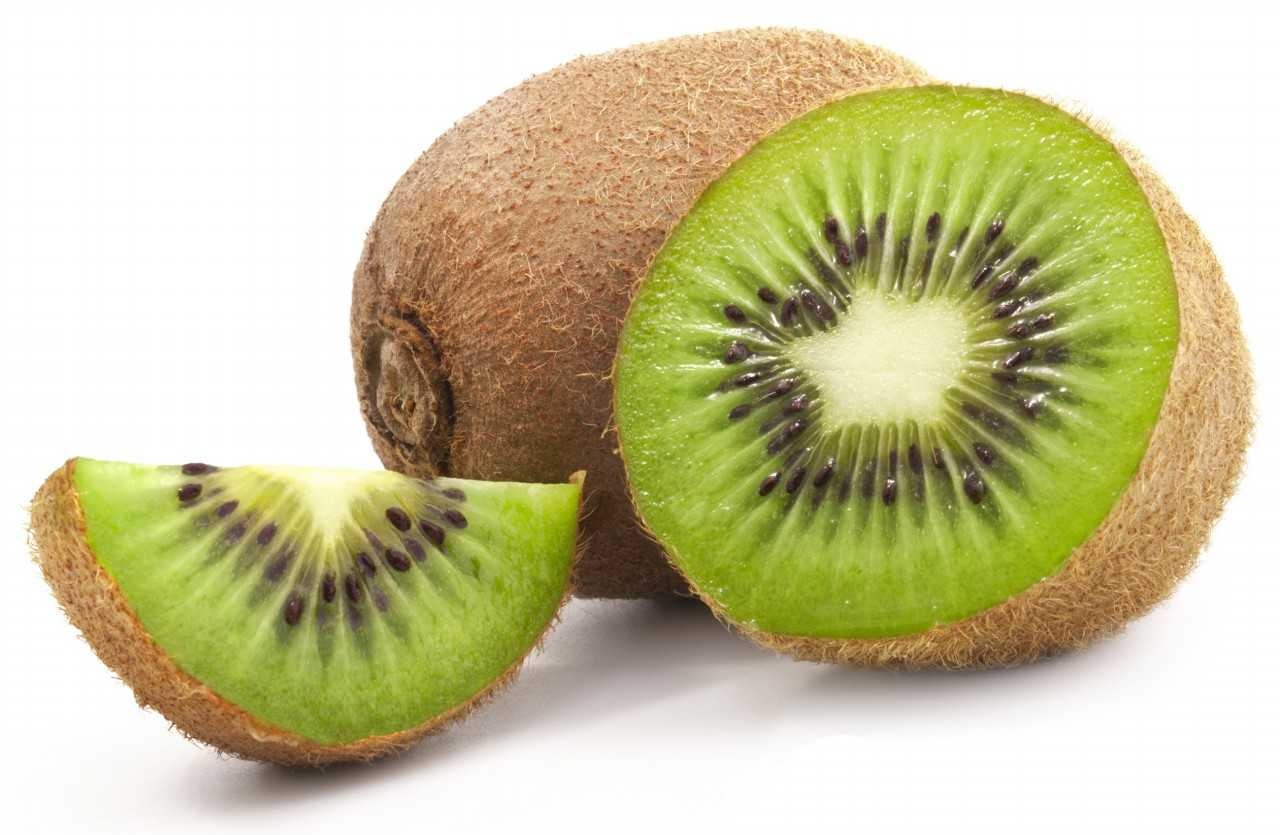
Label: Kiwi